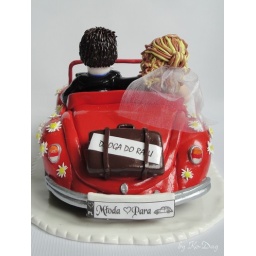
FIMO cake topper - Newlyweds in a car